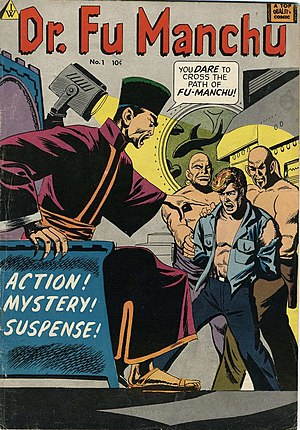
Fu Manchu
Fu Manchu er en fiktiv romanfigur, opfundet af den britiske forfatter Sax Rohmer. Han er arketypen på en superskurk og var hovedperson i adskillige kriminalromaner, der skulle advare mod den gule fare, den indbildte trussel mod Vestens civilisation fra 'orientalere'.